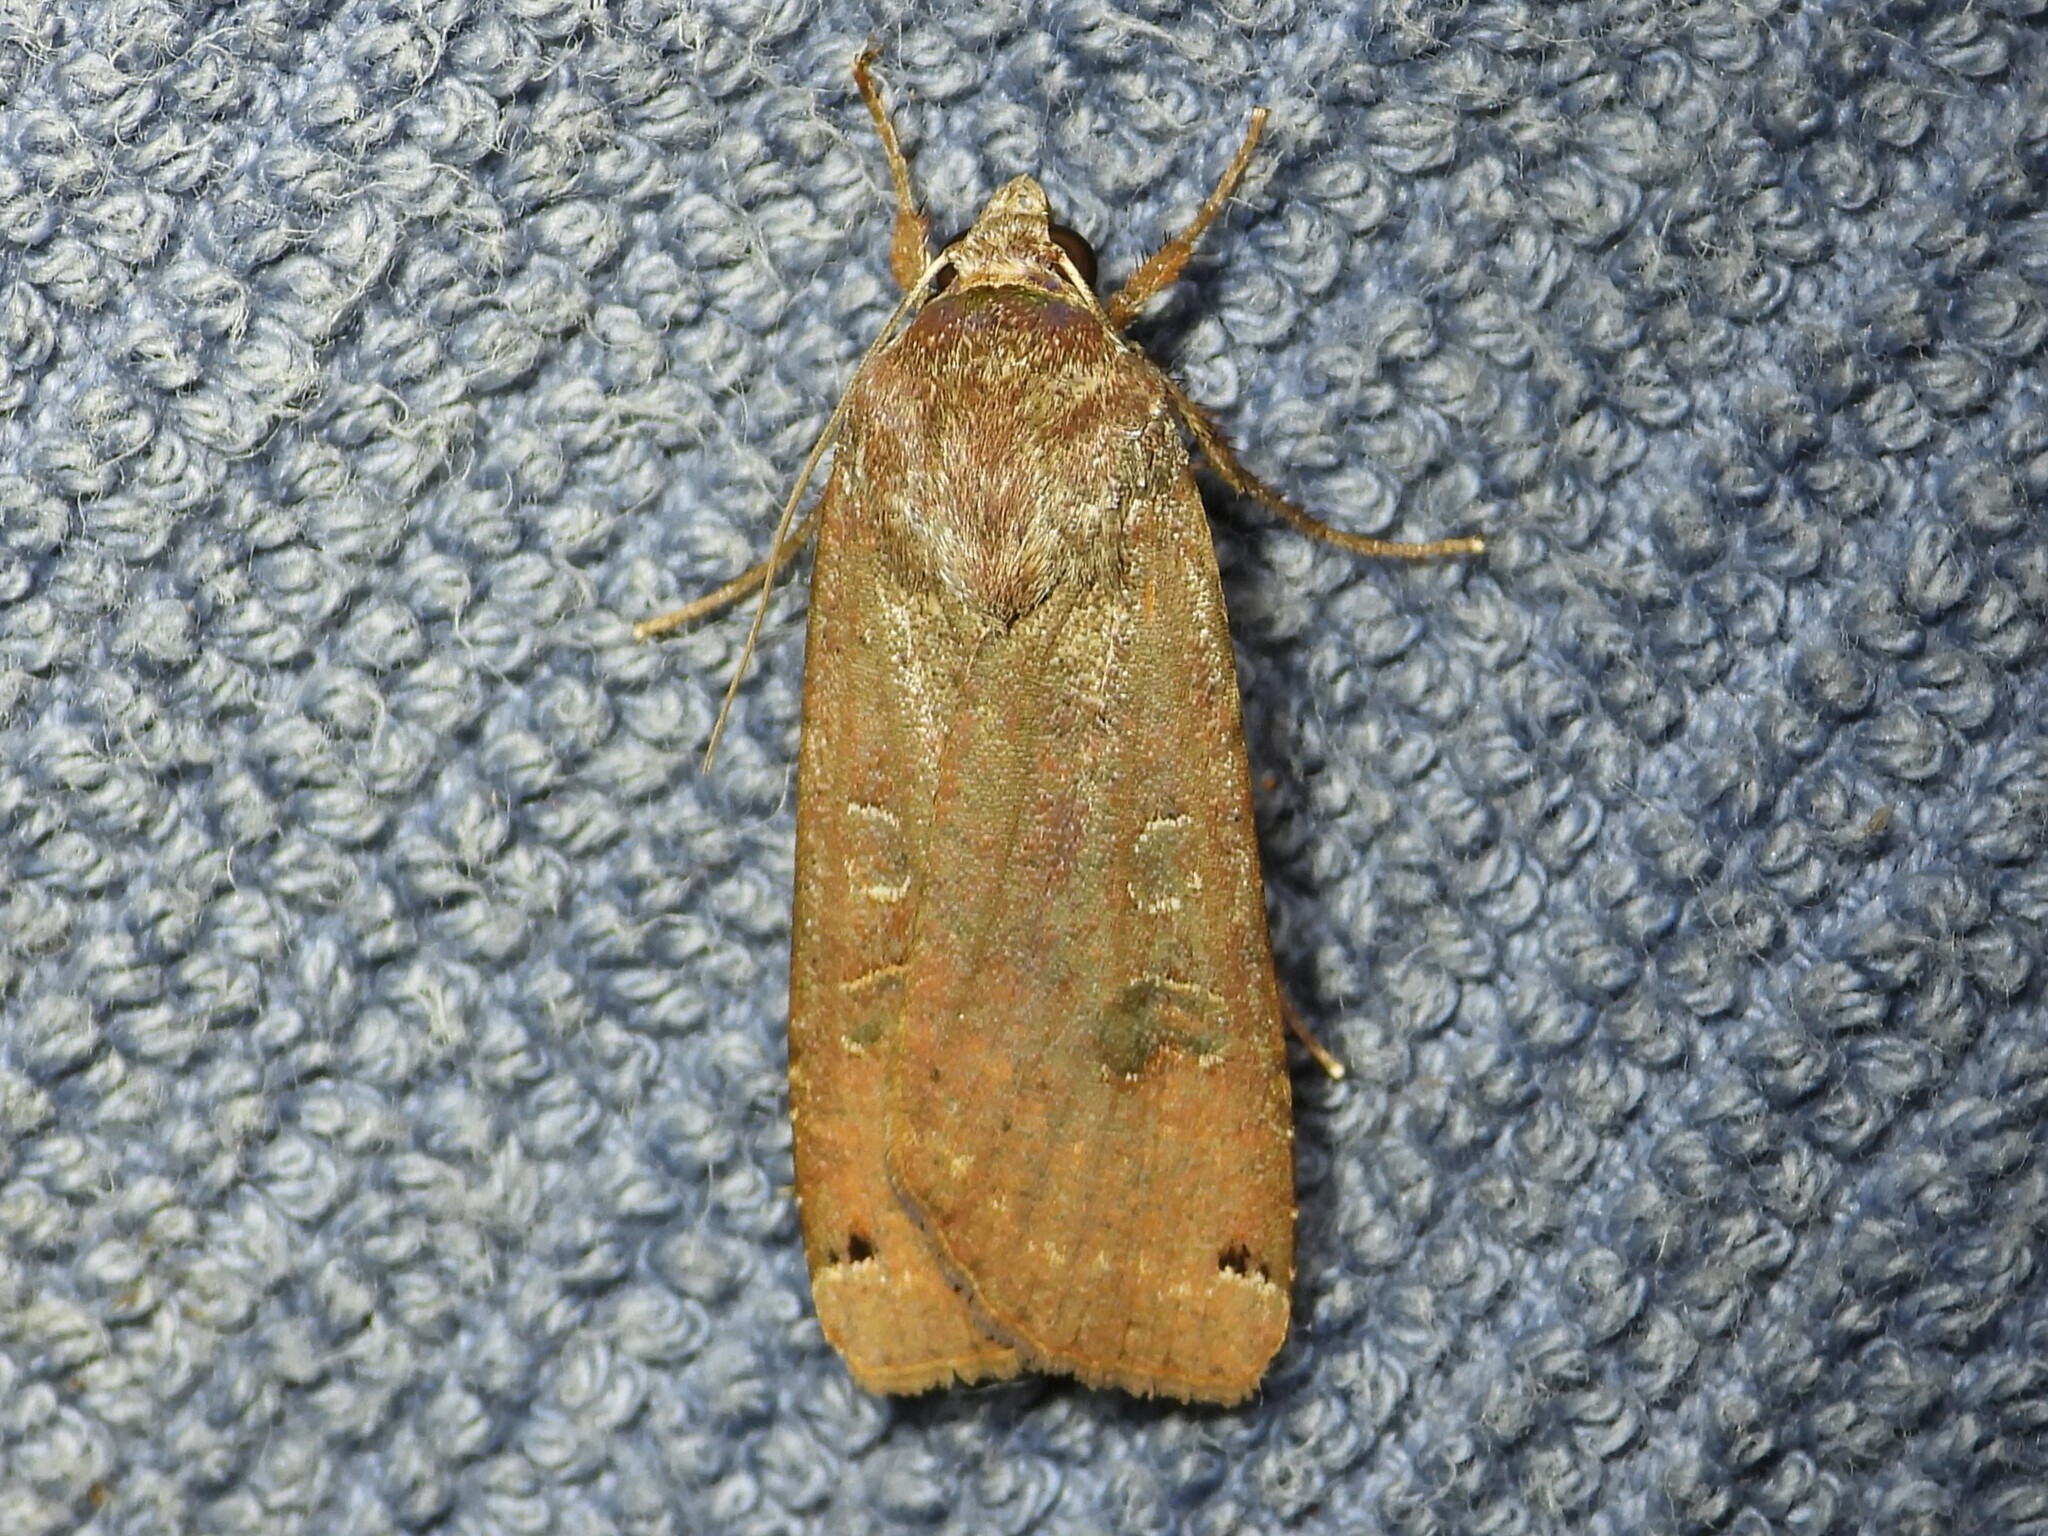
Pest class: cutworms